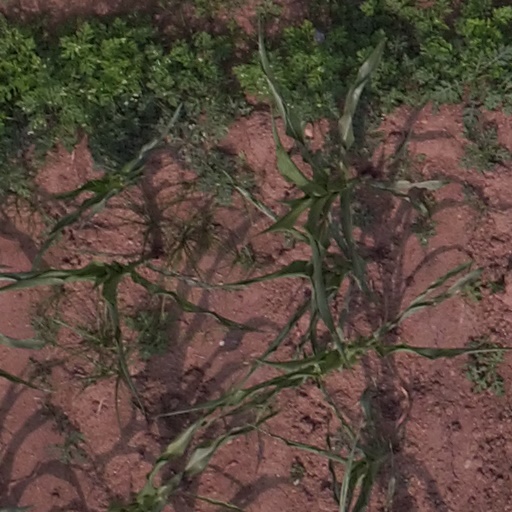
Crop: maize; corn